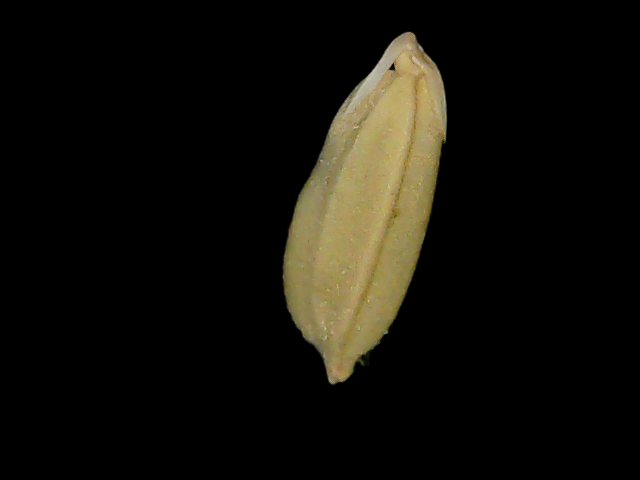
Rice variety: Bd76